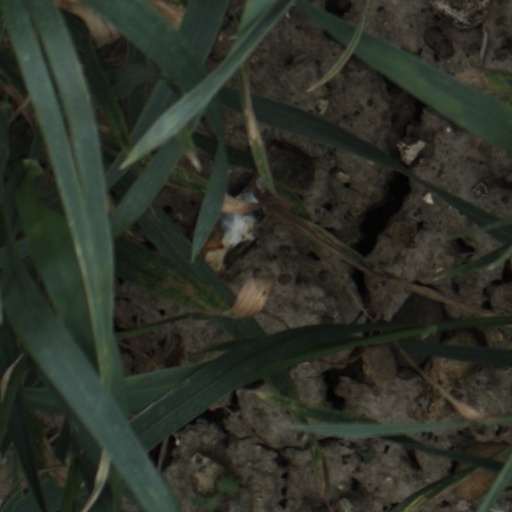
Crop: wheat